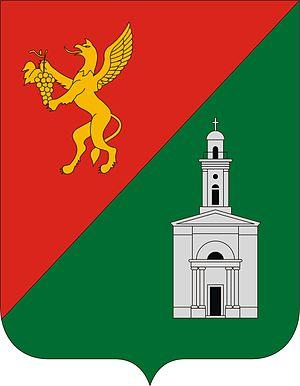
Péteri est un village et une commune du comitat de Pest en Hongrie.